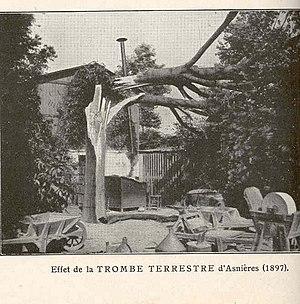
Effet de la Trombe Terrestre d'Asnieres
La tornade d'Asnières-sur-Seine du 18 juin 1897 est un phénomène météorologique violent qui affecta Asnières-sur-Seine et ses environs.